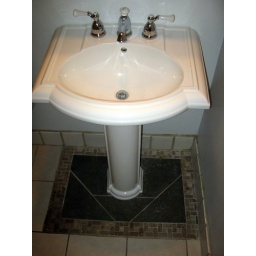
Pedestal sink in bathroom